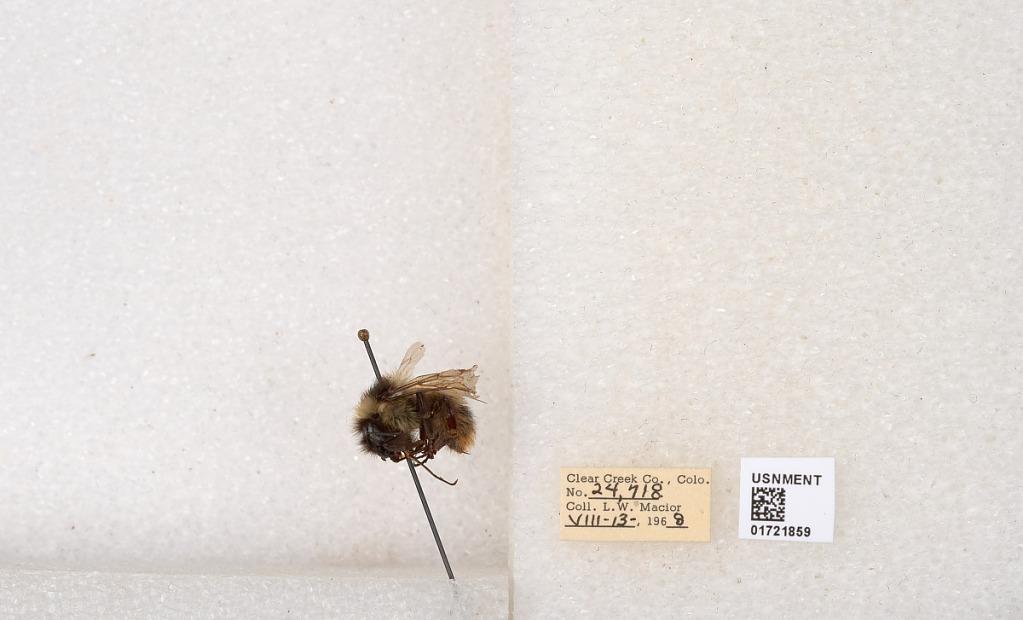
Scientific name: Bombus kirbyellus
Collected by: L. Macior
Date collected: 1968-8-13
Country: United States
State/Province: Colorado
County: Clear Creek
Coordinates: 39.6891, -105.644